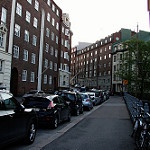
Scene: Outdoor